Bakarkhani
Also known as:
ar - Arabic: بكرخاني
bn - Bangla: বাকরখানি
jv - Javanese: Bakarkhani
pnb - Western Punjabi: باقرخانی
uk - Ukrainian: Бакаркхані
ur - Urdu: باقرخانی
Category: bread (flatbread)
Cuisine: Bangladeshi, Indian, Pakistani
Associated cuisines: Bangladeshi, Indian, Pakistani
Area: Bangladesh, India, Pakistan
Countries: Bangladesh, India, Pakistan
Region: Southern Asia

A thick, spiced flat-bread that is part of the Mughlai cuisine. It is almost biscuit-like in texture, with a hard crust. The main ingredients are flour, semolina, sugar, molasses soaked in saffron, poppy or nigella seeds, salt, and clarified butter.

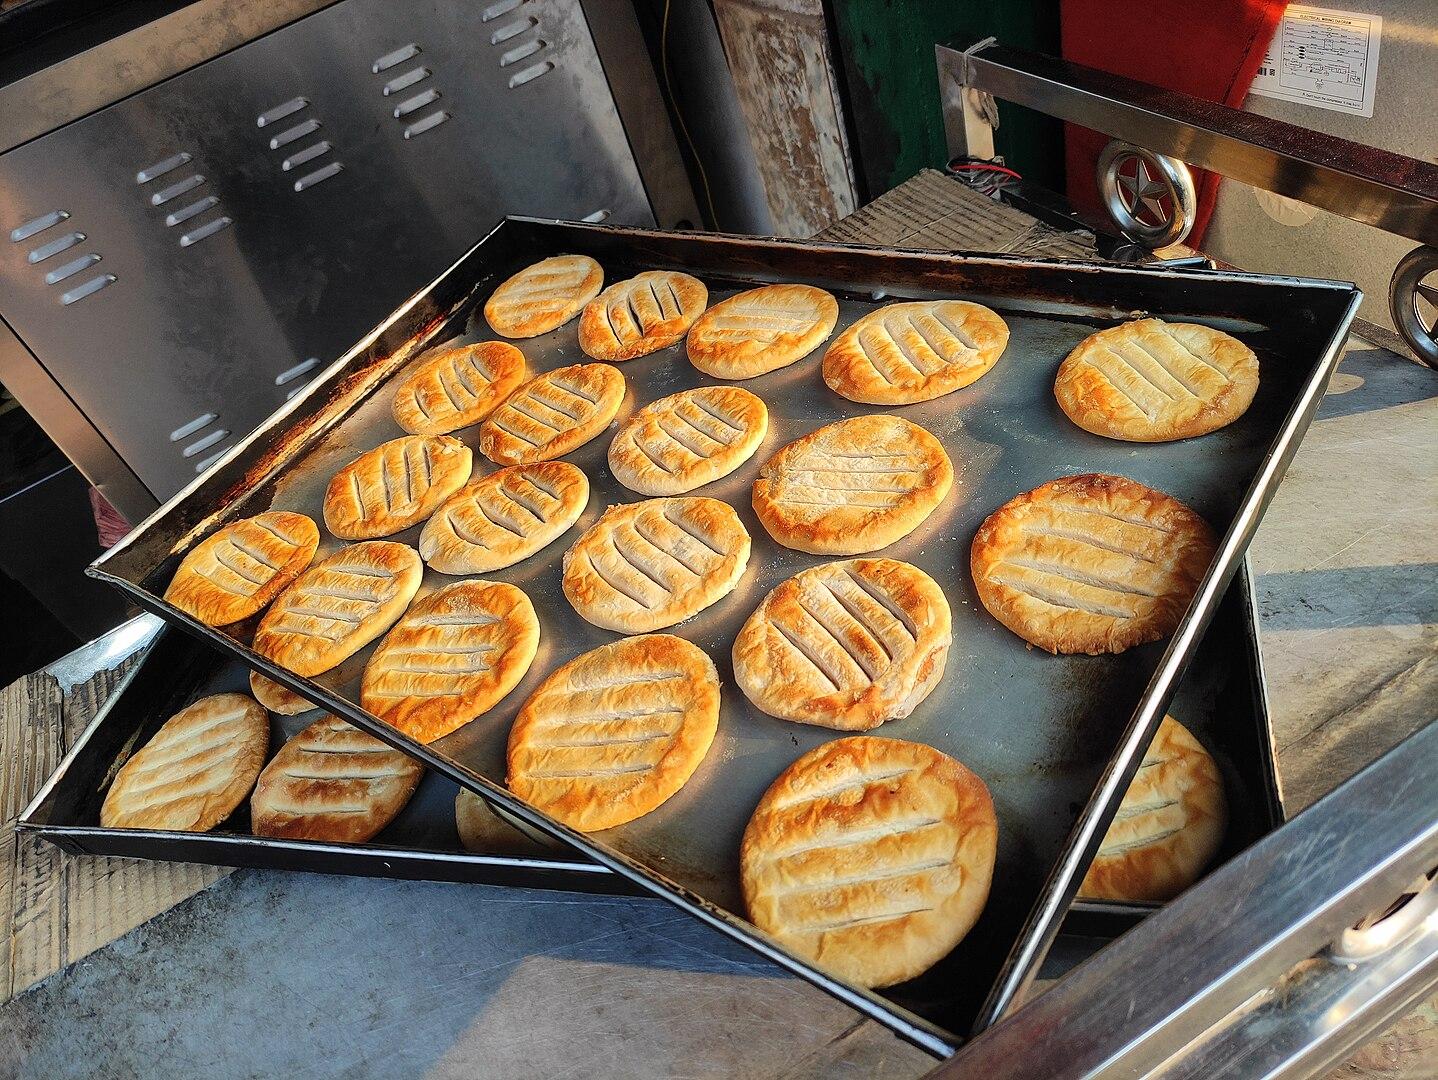